Robbie Gould

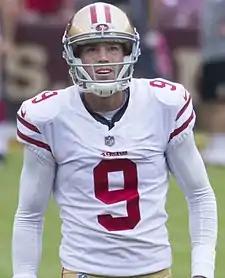
Gould with the San Francisco 49ers in 2017

Robert Paul Gould III (born December 6, 1982) is an American former professional football player who was a placekicker for 18 seasons in the National Football League (NFL) with the Chicago Bears, New York Giants and San Francisco 49ers. He played college football for the Penn State Nittany Lions. Gould was originally signed by the New England Patriots as an undrafted free agent in 2005. He played with the Bears from 2005 to 2015, earning first-team All-Pro and Pro Bowl honors in 2006, and became the franchise's all-time leading scorer.